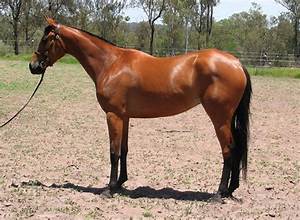
Label: horse